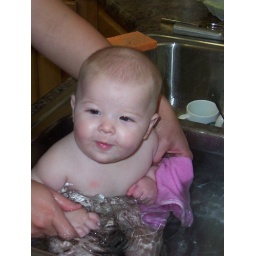
taking a bath in aunt erin's and uncle eric's kitchen sink